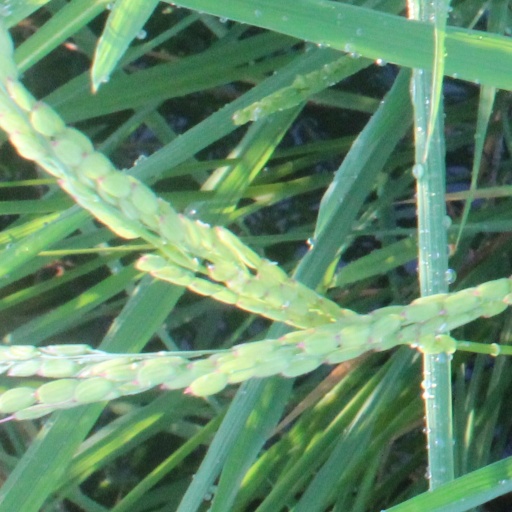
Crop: rice